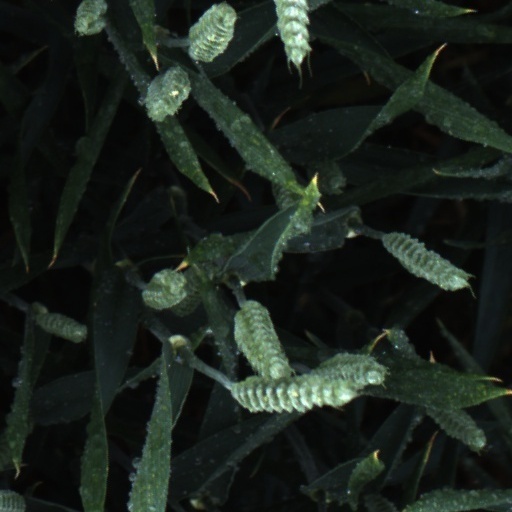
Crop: wheat